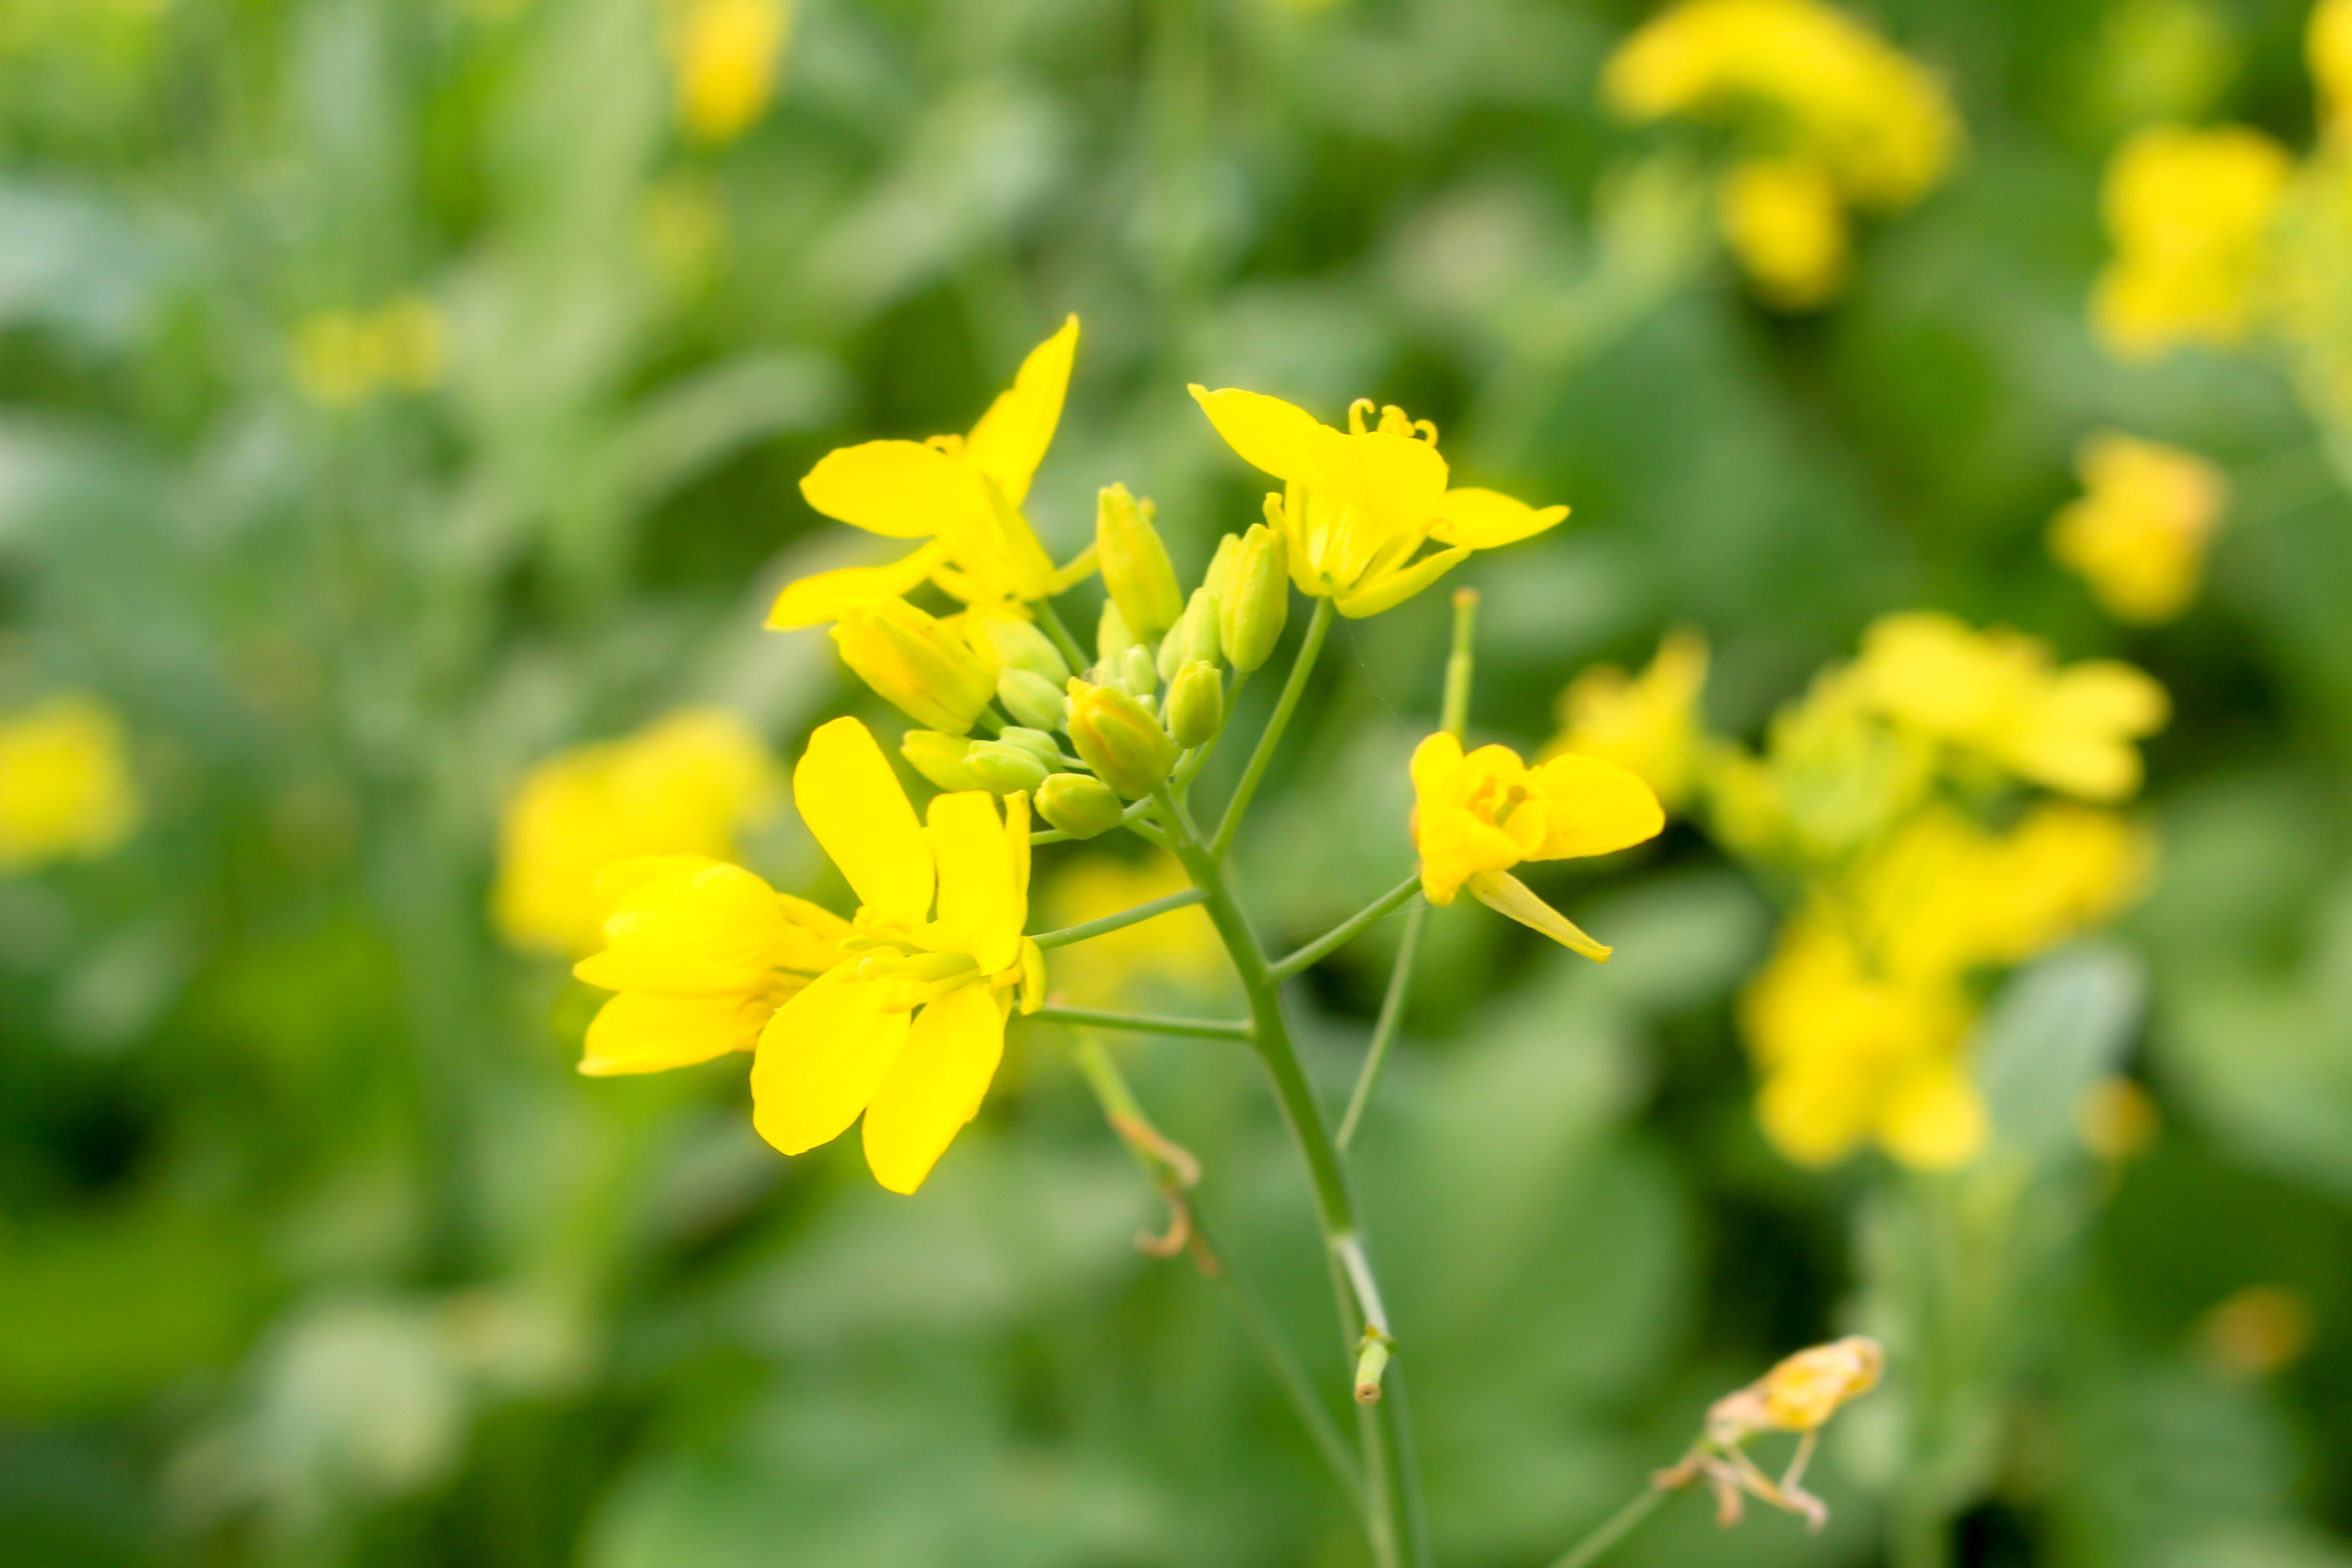
nature, grass, plant, flower, floral, spring, green, blooming, yellow, flora, rapeseed, wildflower, canola, mustard, flowering plant, herbaceous plant, mustard plant, brassica rapa, chelidonium